List of 2018 Winter Olympics medal winners

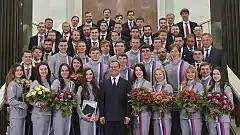
Russian Prime Minister Dmitry Medvedev with medal winners from Russia, 28 February 2018

The Netherlands achieved a podium sweep in speed skating, in the women's 3,000 metres. Norway achieved a podium sweep in cross-country skiing, in the men's 30 km skiathlon. Germany achieved a podium sweep in nordic combined, in the individual large hill/10 km.